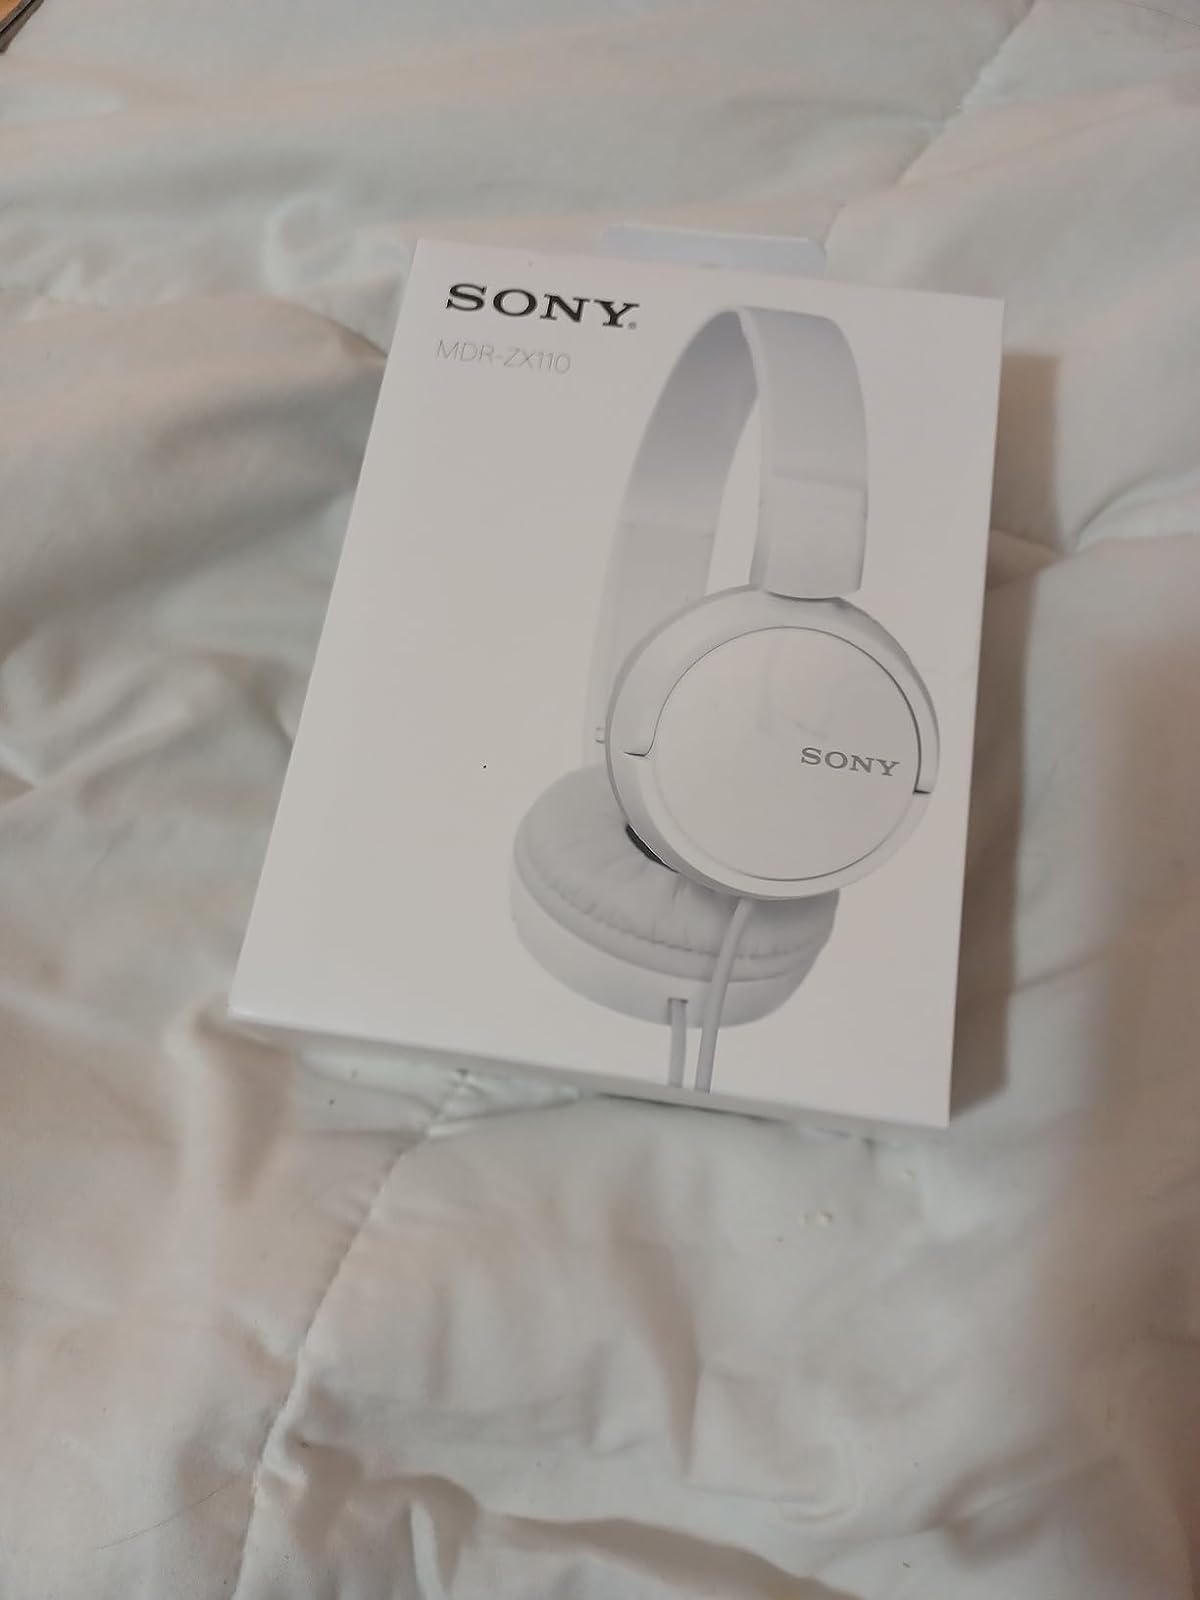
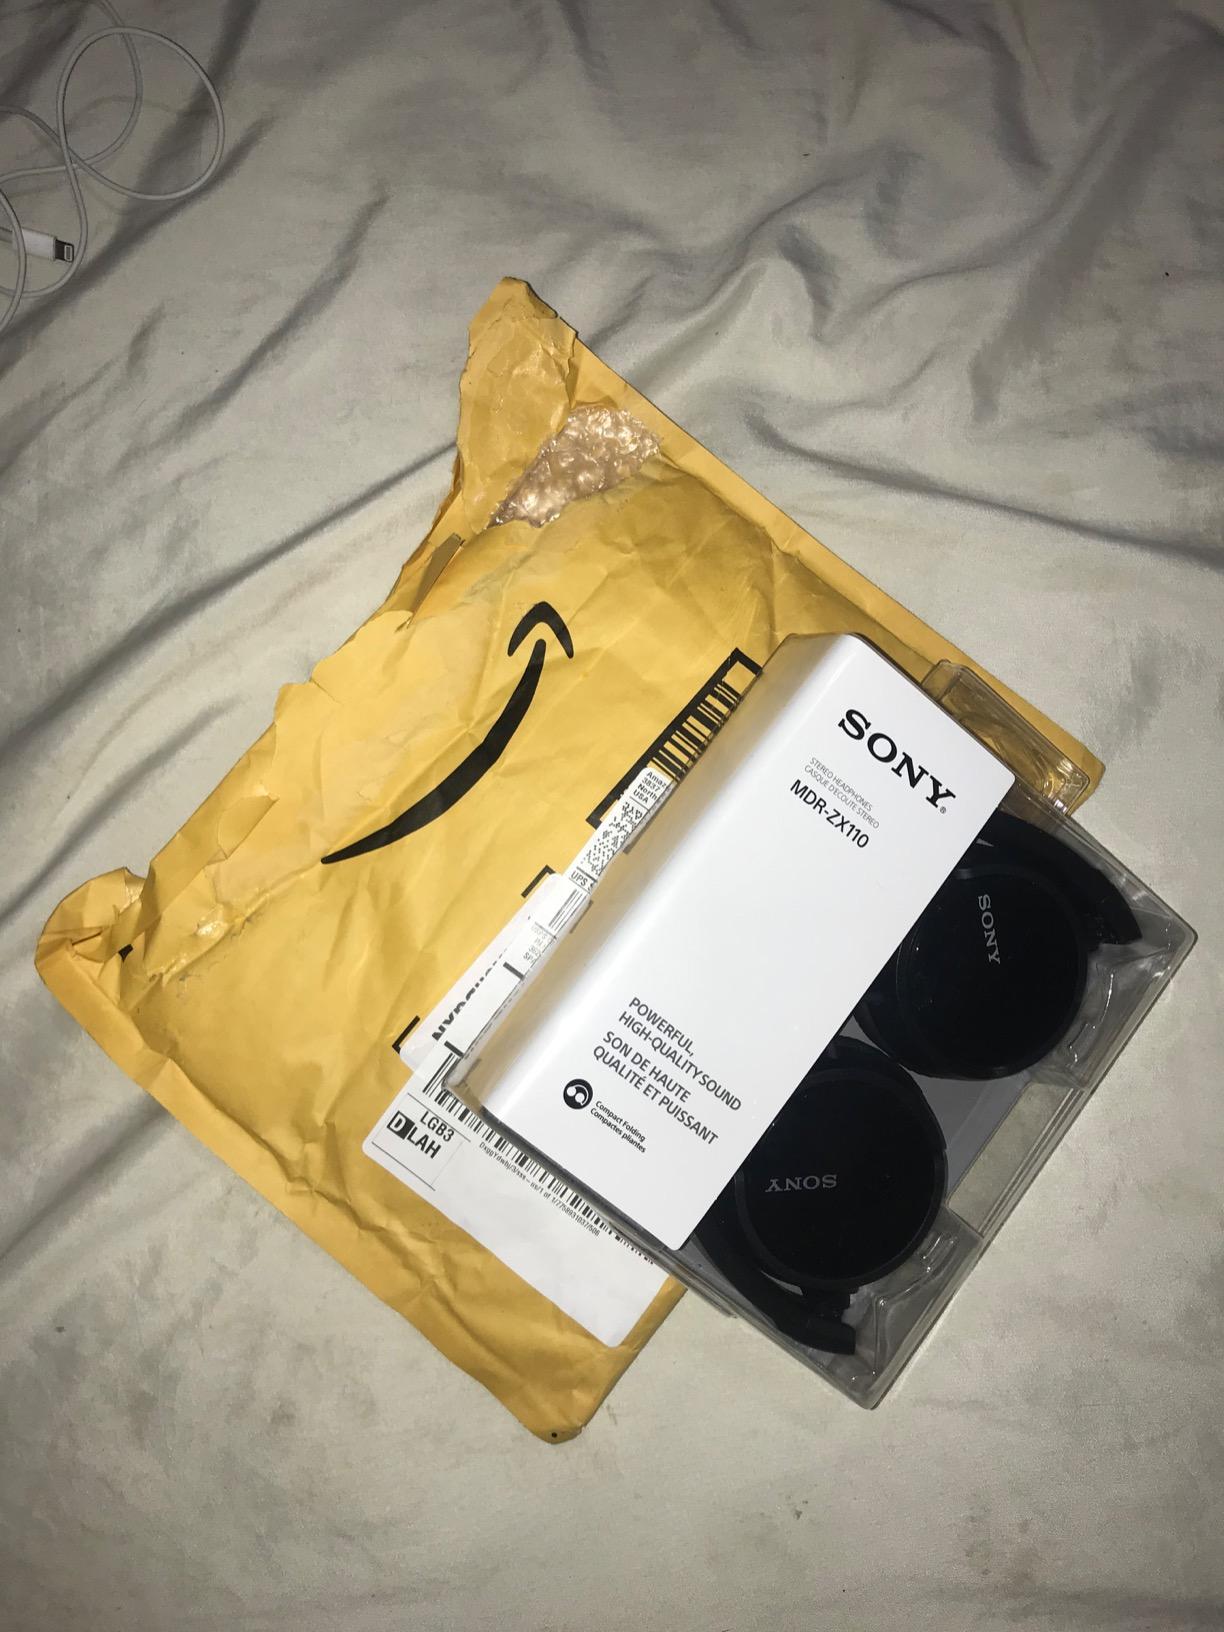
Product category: headphones
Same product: no